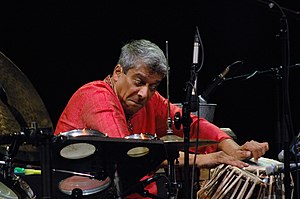
Trilok Gurtu
Trilok Gurtu
Trilok Gurtu i Mumbai, Indien er en indisk percussionist og tablasspiller.